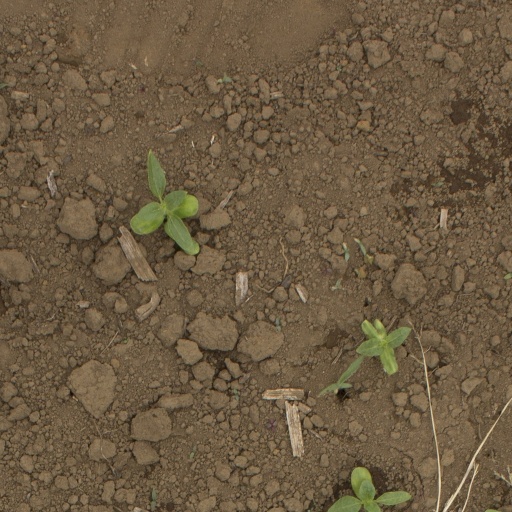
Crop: Jerusalem artichoke